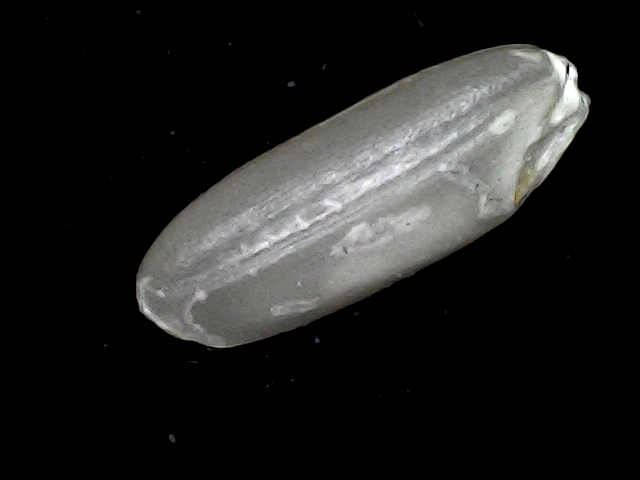
Rice variety: BD91